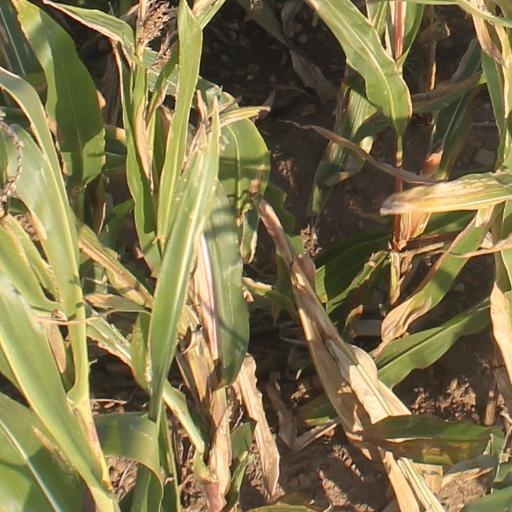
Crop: maize; corn